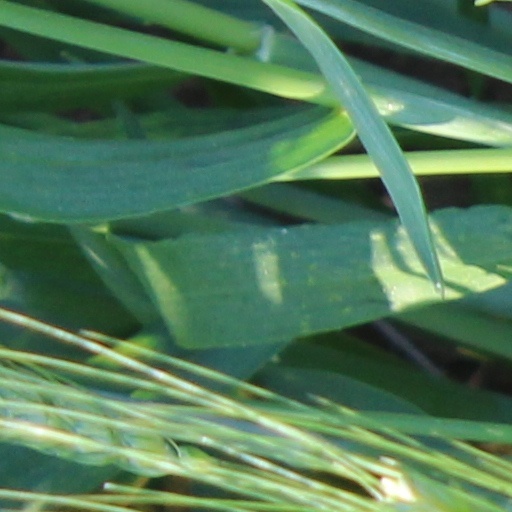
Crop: wheat